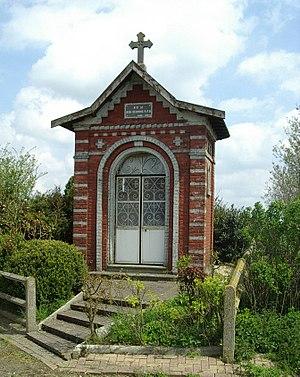
La Chapelle Notre-Dame du Bon Secours date de 1 822 et se trouve à l'entrée de Saint-Vaast en Cis, en venant de Solesmes.Photo prise par J.C HOUDOT.
Saint-Vaast-en-Cambrésis est une commune française située dans le département du Nord, en région Hauts-de-France.